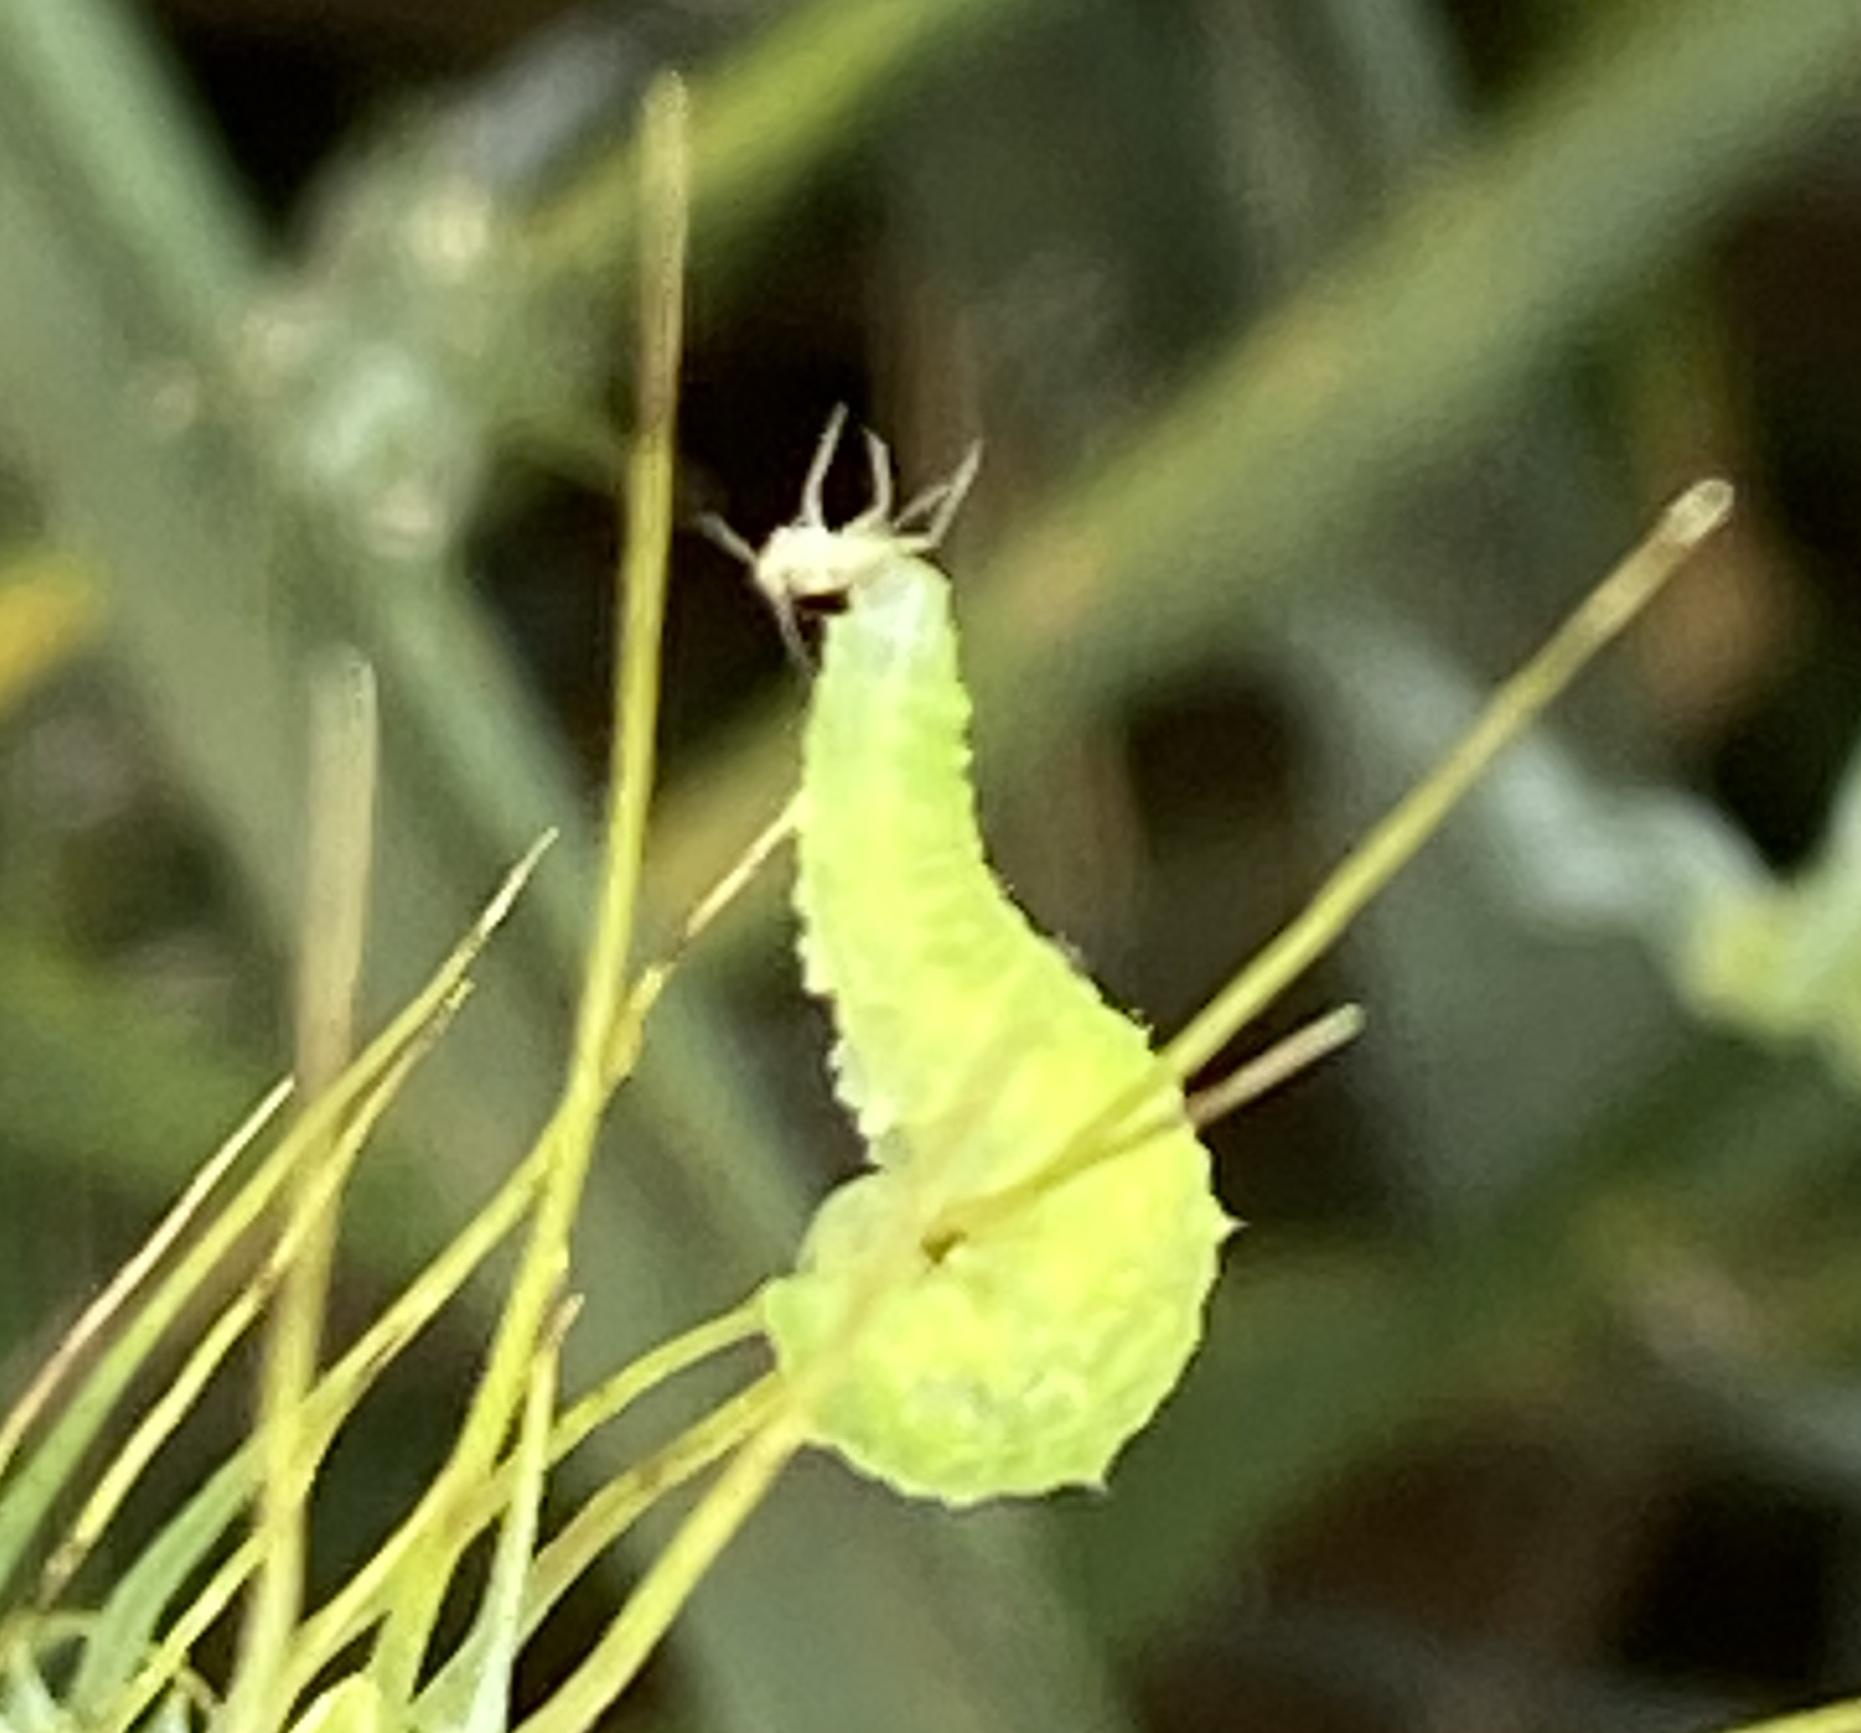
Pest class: predators